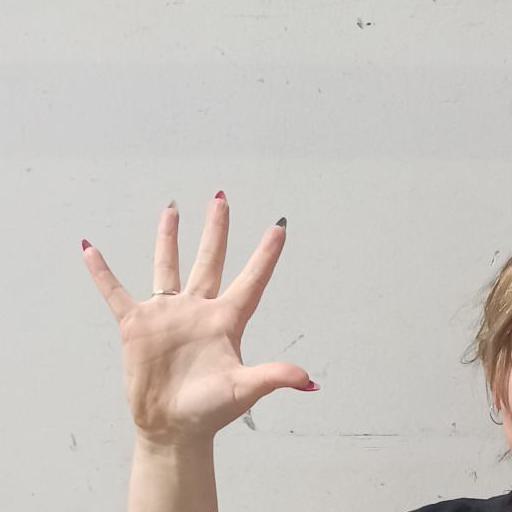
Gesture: palm